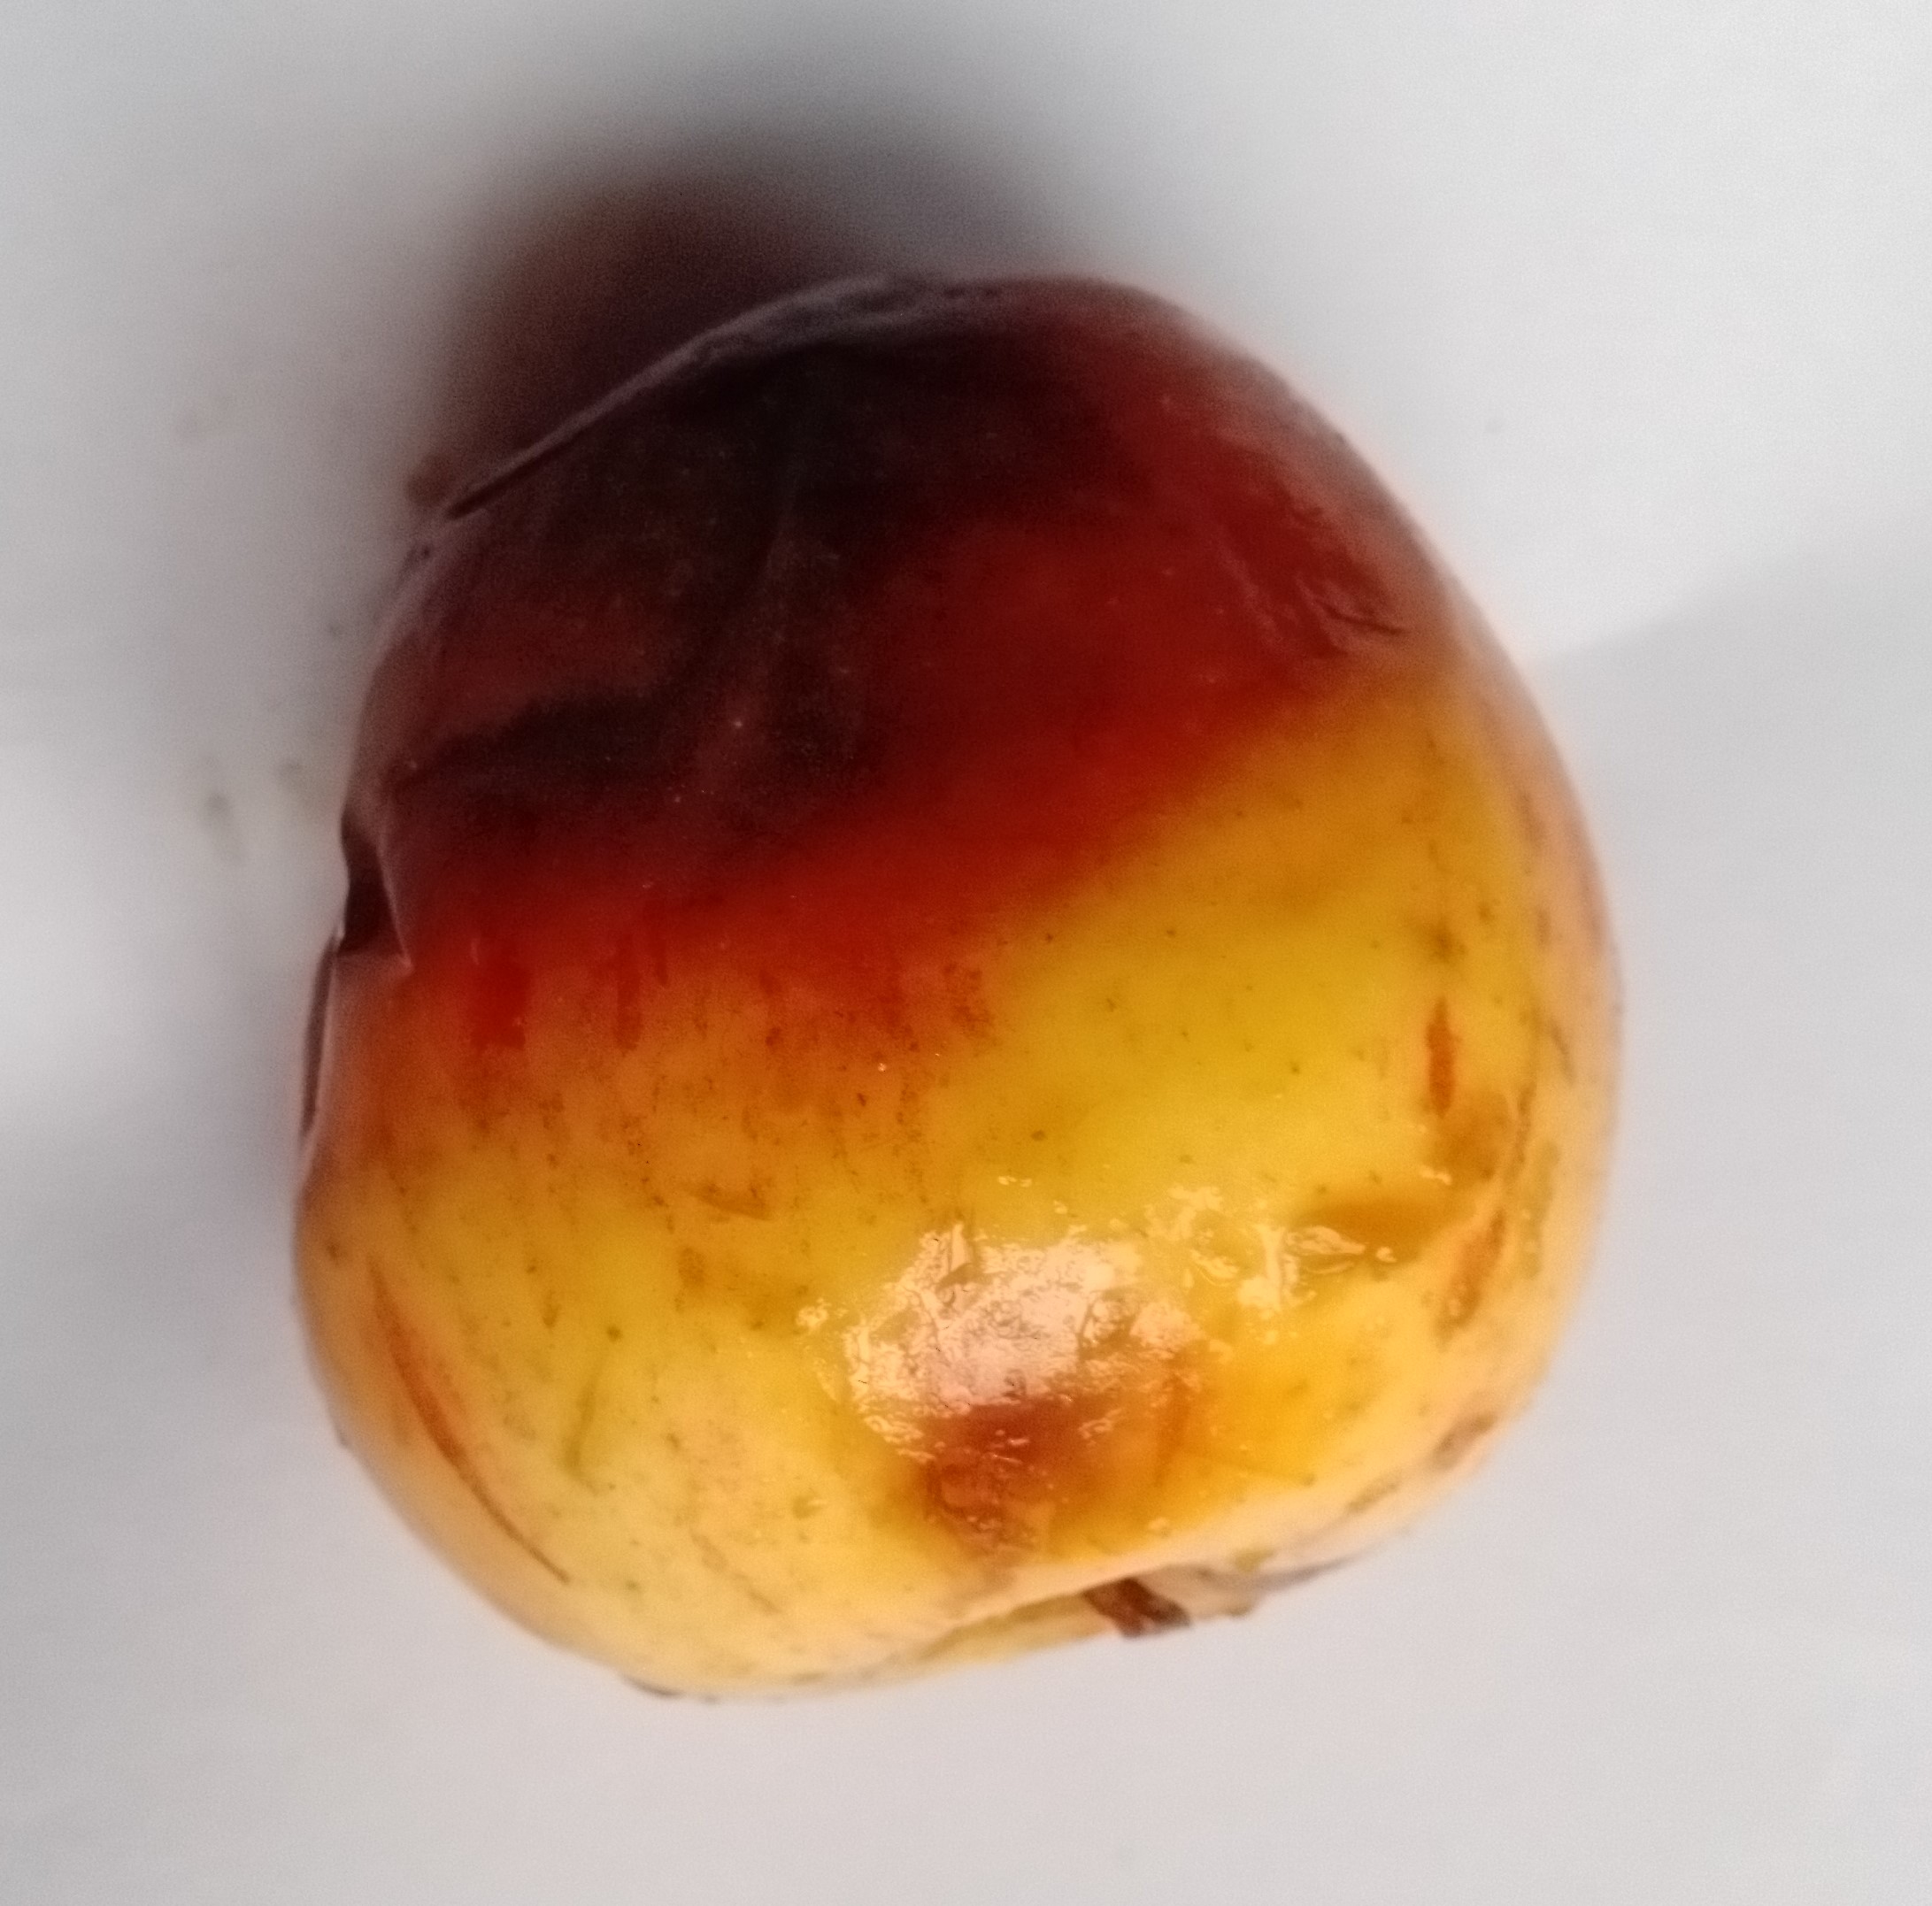
Fruit: apple
Condition: rotten